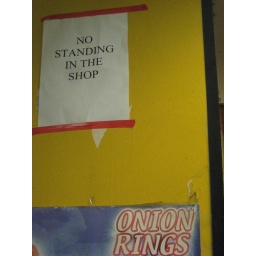
Because standing around in nasty fast food shops is brilliant! Spotted in a Stockwell fried chicken shop on NYE.